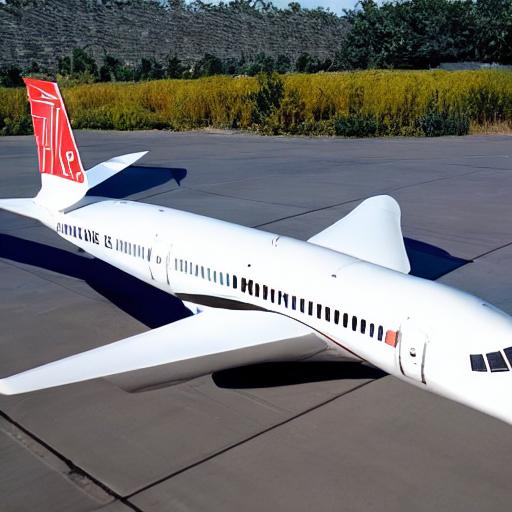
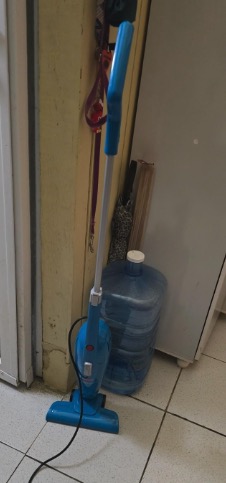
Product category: items_vacuum
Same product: no